May Blossom (film)

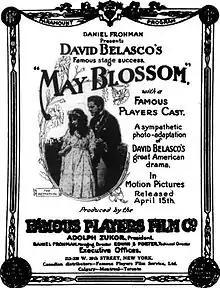
Famous Players/ Daniel Frohman Advertisement.

May Blossom is a 1915 American silent drama film directed by Allan Dwan and written by David Belasco based upon his 1884 play. The film stars Russell Bassett, Donald Crisp, Marshall Neilan, Gertrude Norman, and Gertrude Robinson. The film was released on April 15, 1915, by Paramount Pictures.